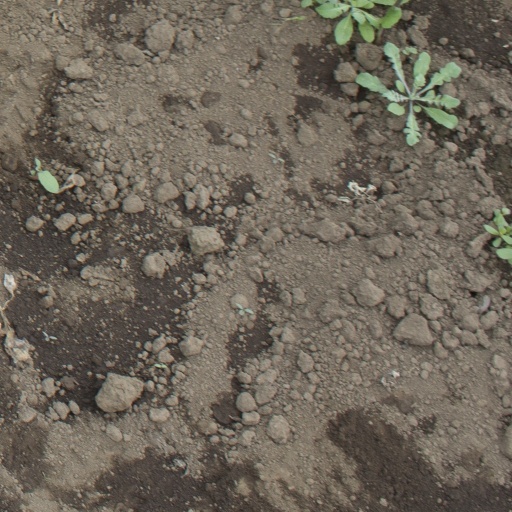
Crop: soybean